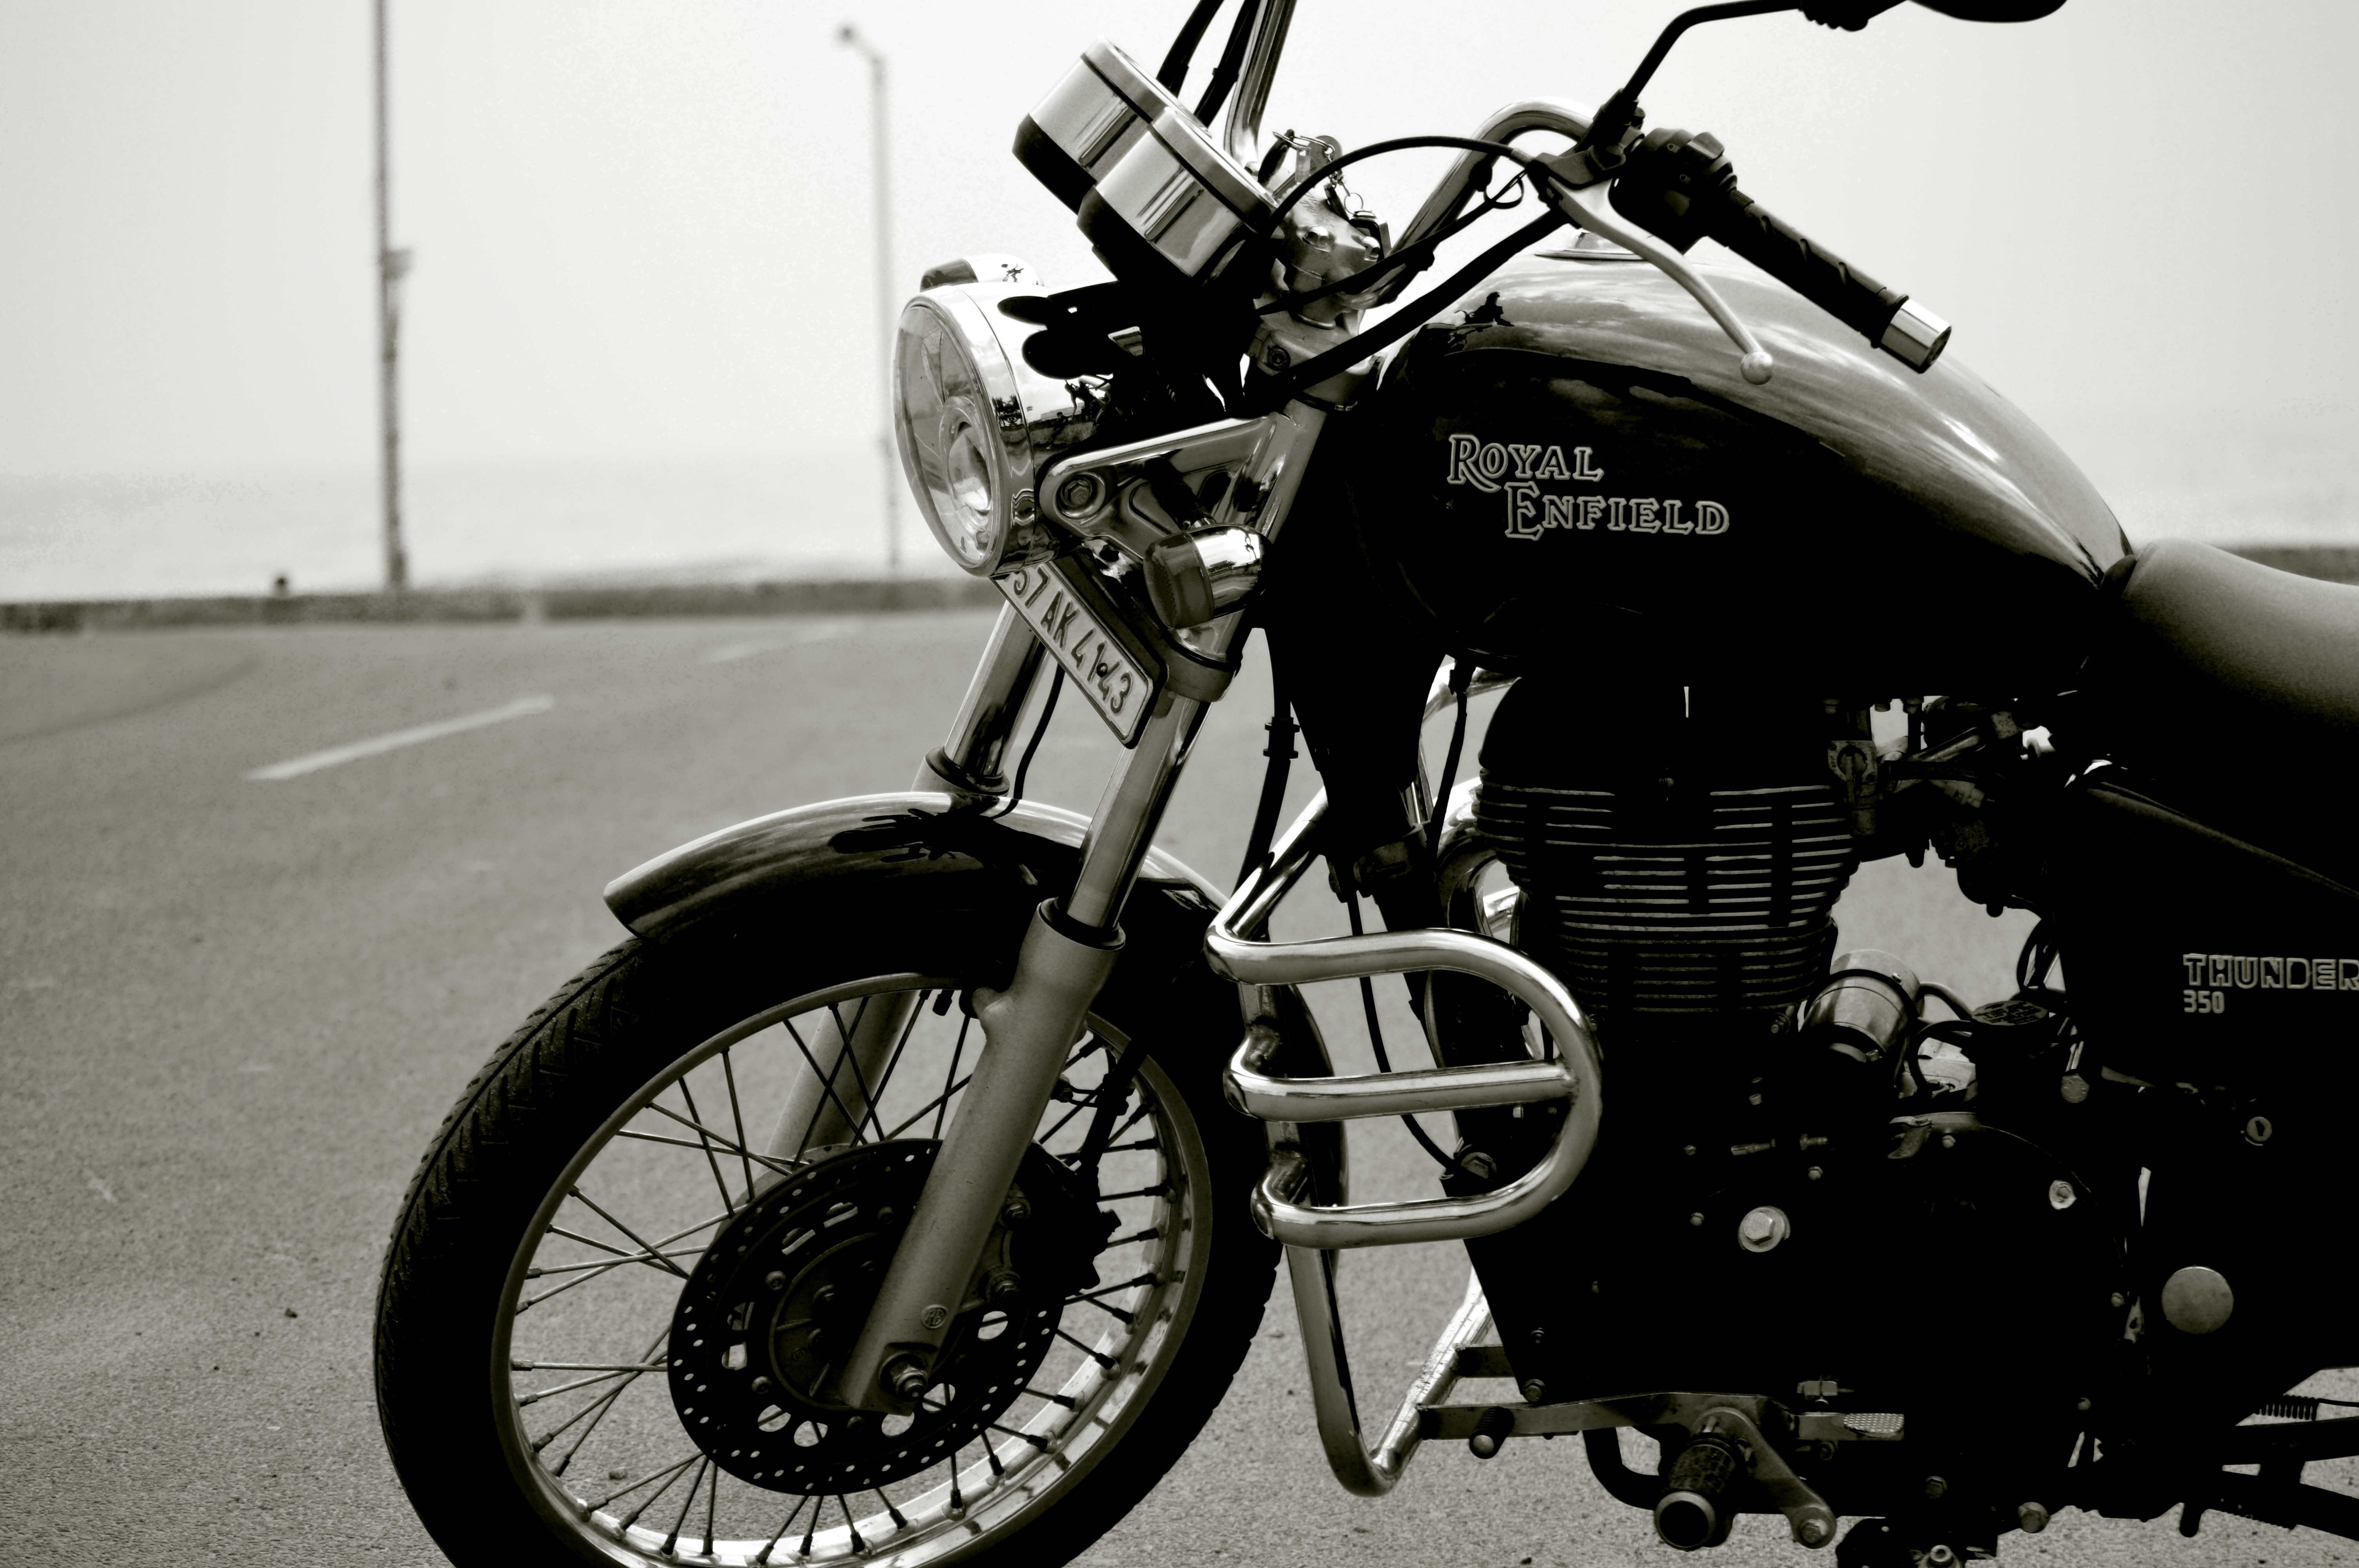
black and white, car, wheel, bike, vehicle, motorcycle, black, monochrome, motorbike, cruiser, motorcycling, land vehicle, monochrome photography, automobile make